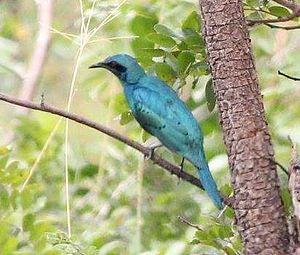
Le Choucador à queue fine est une espèce d'oiseaux de la famille des Sturnidae.